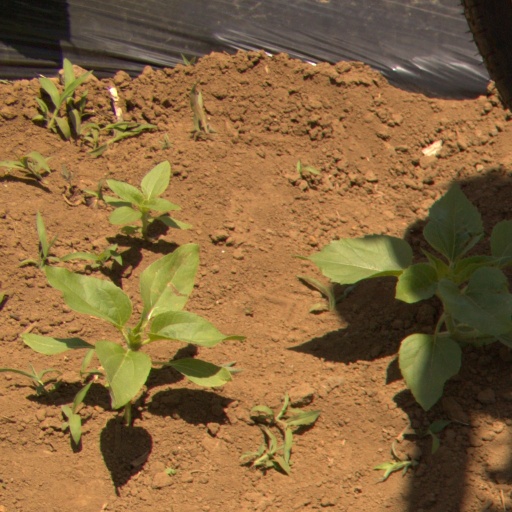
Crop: Jerusalem artichoke